Rythu bazaar

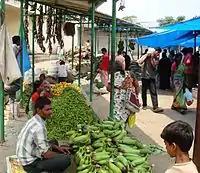
Rythu bazaar at Erragadda, Hyderabad

Rythu Bazaar is a type of farmers' market in the Indian states of Telangana and Andhra Pradesh. It is run by the Governments of Andhra Pradesh and Telangana for small-scale farmers with small landholdings. The first market was started in January 1999 by N. Chandrababu Naidu. These markets help small and medium-scale farmers sell their agricultural products directly to customers at an optimal price without the involvement of mediators and help farmers be financially stable. The customers of towns and cities get these products directly from farmers at a lower rate.